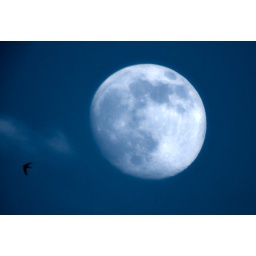
The lonely bird flying home in moonlit night. Taken by Raynox DCR 2025 Pro